List of international cricket centuries by Younis Khan

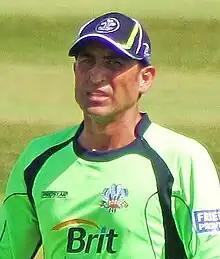
A man in parrot-green shirt and blue cap standing in a cricket ground

Younis Khan (also spelled as Younus Khan) is a Pakistani cricketer and former captain of the Pakistan national cricket team. He has scored centuries (100 or more runs in a single innings) in Test and One Day International (ODI) matches on thirty-four and seven occasions respectively. He has played 115 Test and 265 ODI matches for Pakistan, scoring 10000+ and 7,249 runs respectively. He was described by the BBC as "a dependable member of the strong Pakistan middle order" and the "most graceful batsman in the side". Former Australian captain Michael Clarke said about him that he was "one of the gentlemen of our game, class player" and "a very good player".